Šipka

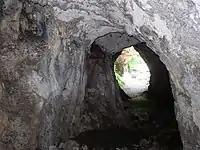
Interior of the cave

Šipka is a cave located near Štramberk, Moravian-Silesian Region, Czech Republic, 440 m above sea level. In 1880, a mandible of a Neanderthal child was found there. The age of the child has been estimated to be between 9 and 10 years.